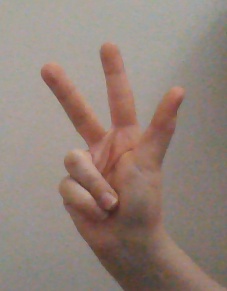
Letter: al